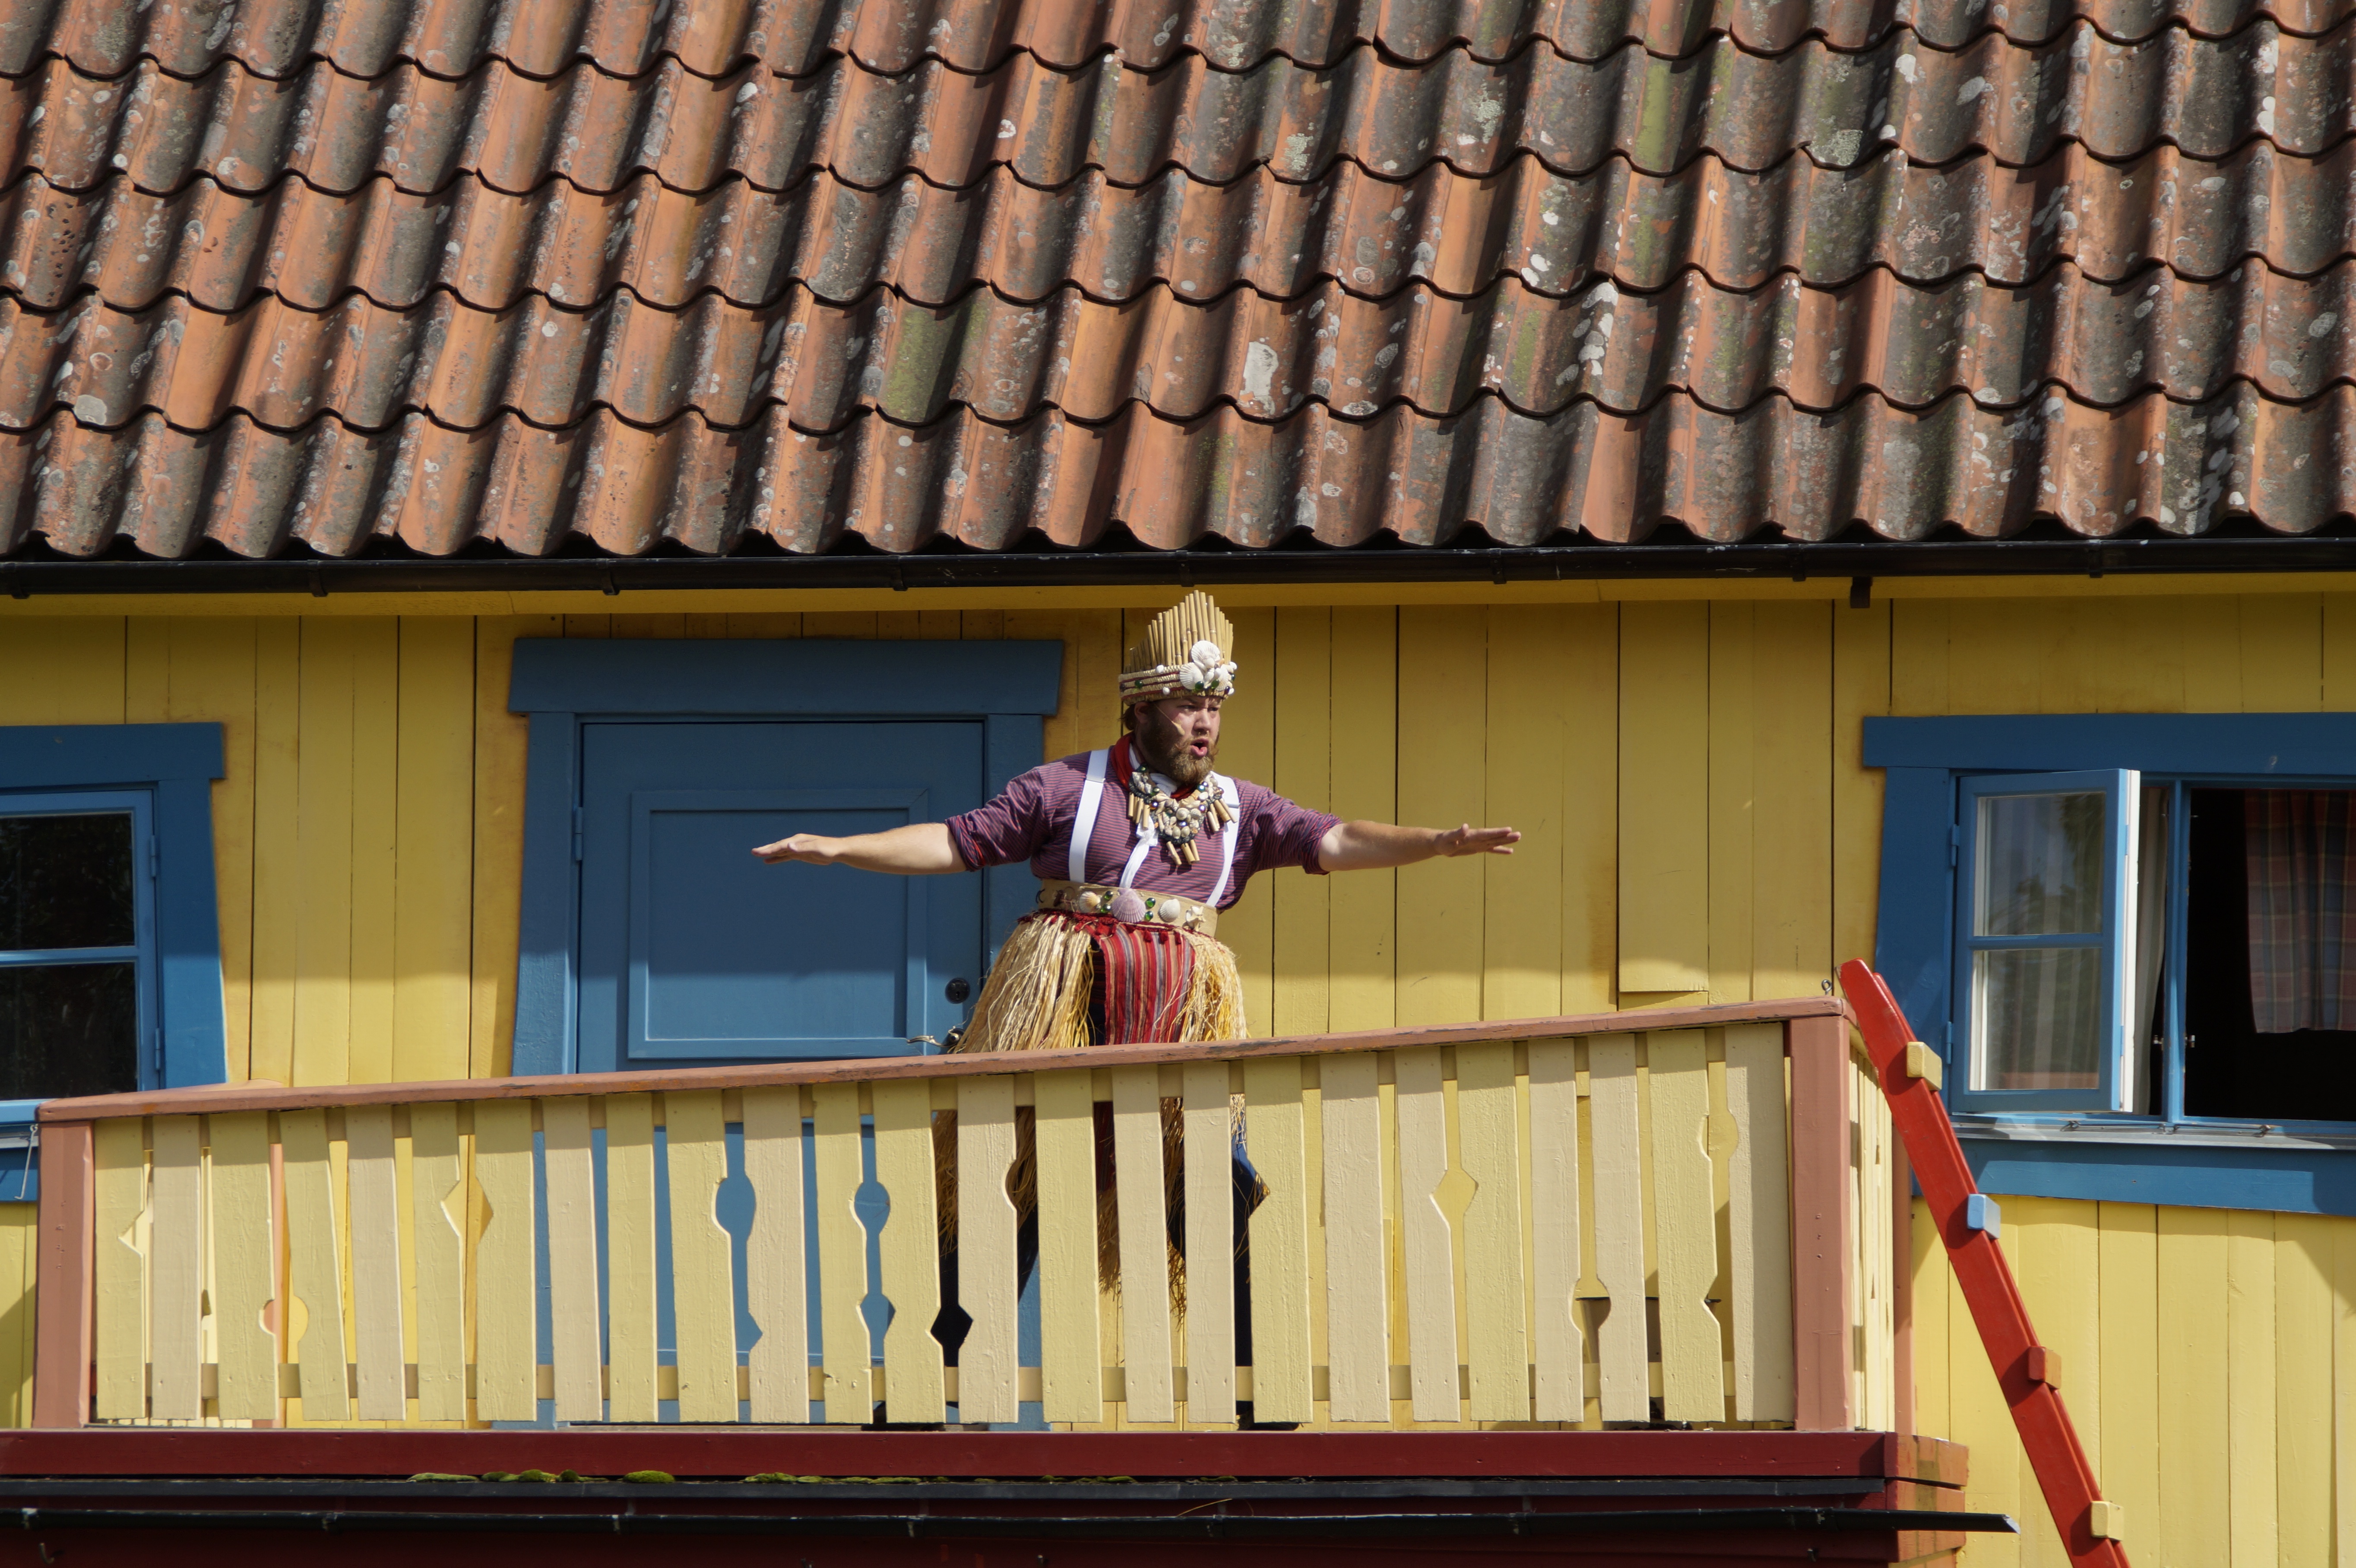
wood, play, roof, theme park, sweden, theater, classic, papa, demonstration, actor, lindgren, smaland, children's book, astrid lindgren, outdoor structure, pippi, villa kunterbunt, langstrumpf, pippi longstocking, vimmerby, astrid lindgren's world, south sea king, efraim longstocking, ephraim longstocking